Natasha Dowie

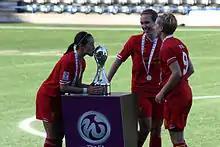
Dowie (right) with the 2013 FA WSL trophy

In November 2012 Dowie and Fara Williams left Everton for ambitious local rivals Liverpool, who were building a squad to challenge Arsenal's dominance of English women's football.